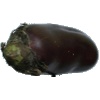
Label: eggplant